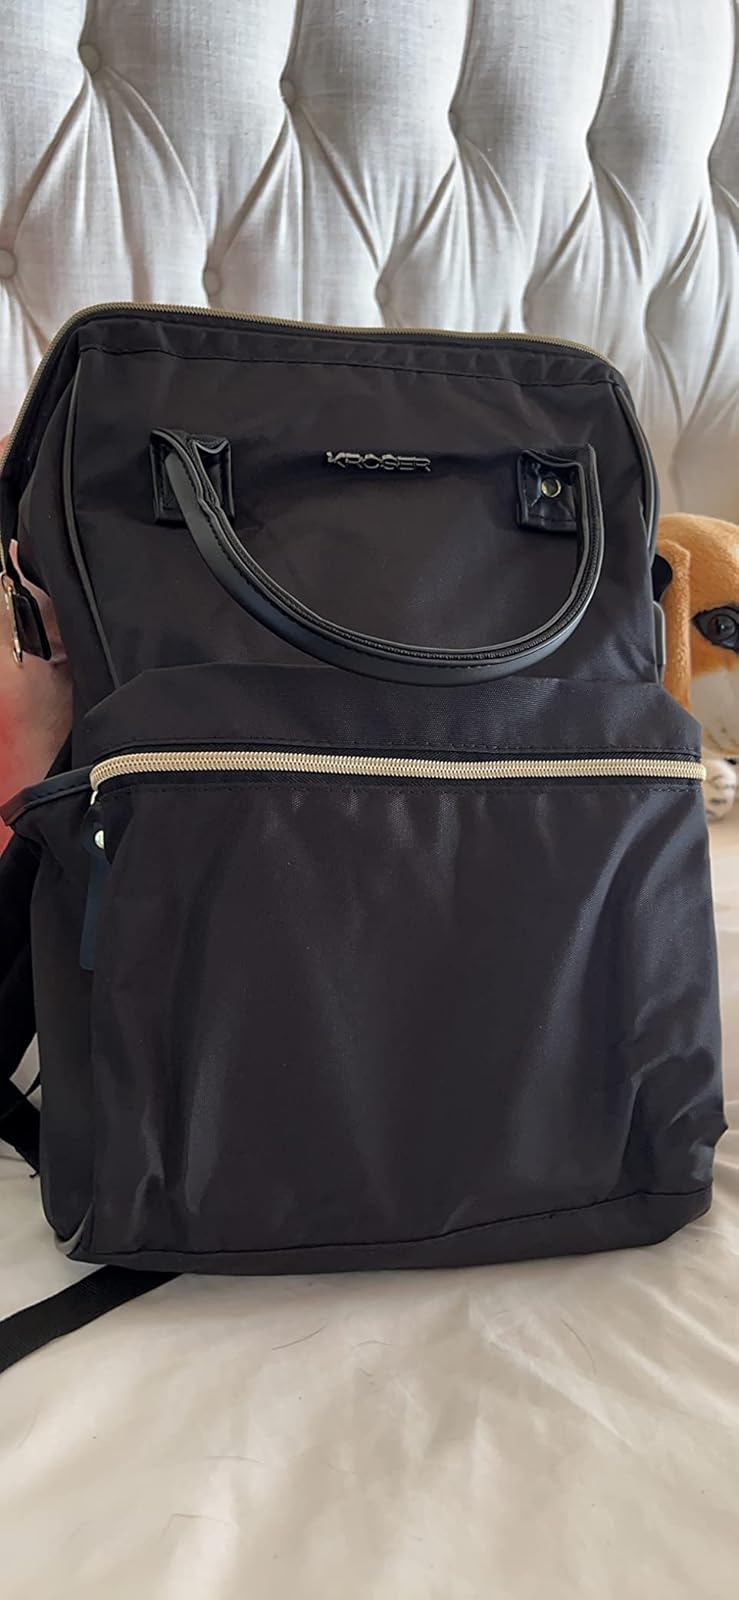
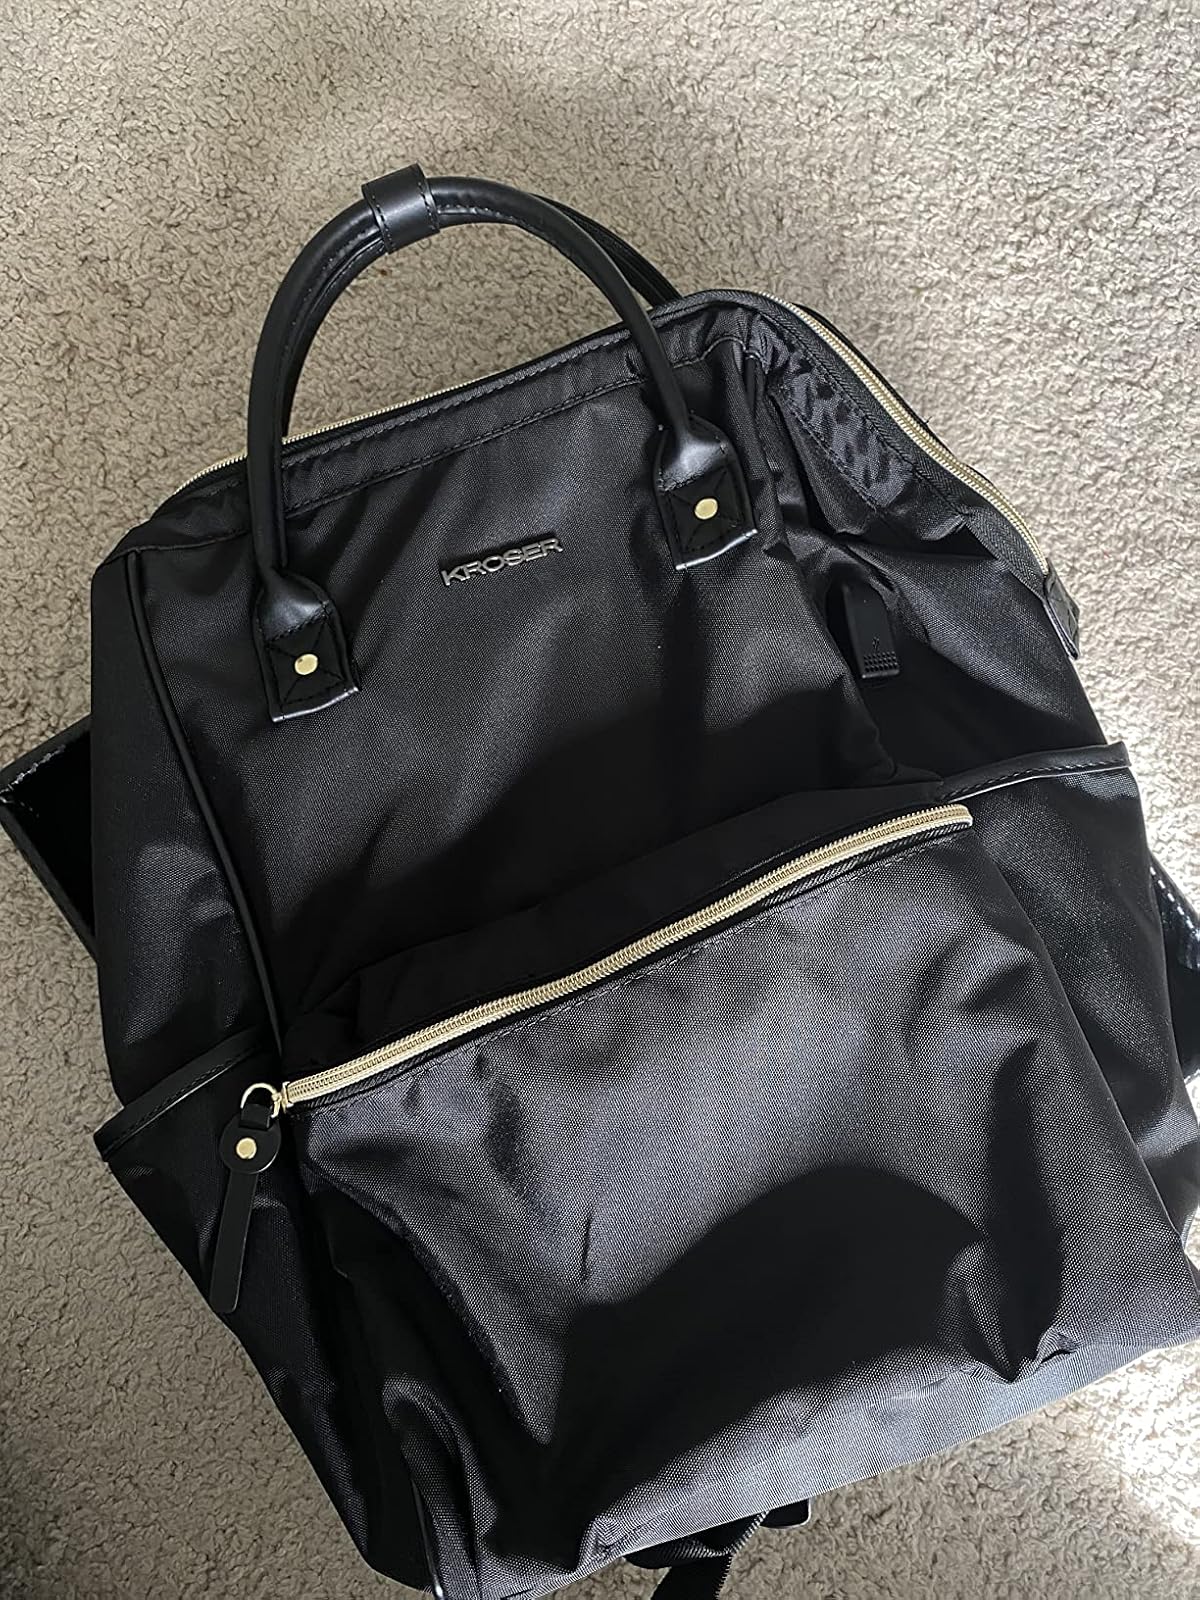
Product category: bag
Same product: yes